Phil Read

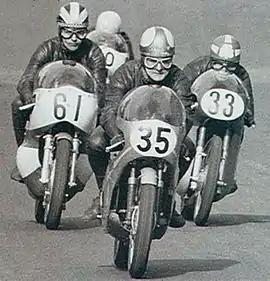
Read on 250 Yamaha number 61 following Mike Hailwood 35 with Rod Gould 33 close behind, around 1967 at Cadwell Park

The 1968 season proved to be controversial for Read. The Yamaha factory had wanted Read to concentrate on winning the 125cc title and teammate Bill Ivy to take the 250cc crown. After winning the 125cc championship, Read decided to disobey team orders and fight Ivy for the 250cc title. They finished the season tied in the points and Read was awarded the championship based on elapsed times. It proved a costly decision for Read, as Yamaha would never offer him another ride.